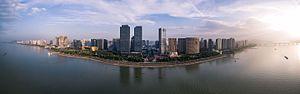
Le district de Binjiang est une subdivision administrative de la province du Zhejiang en Chine. Il est placé sous la juridiction de la ville sous-provinciale de Hangzhou.